United Nations Security Council Resolution 1923

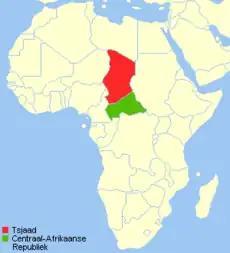
Chad (red) and the Central African Republic (green)

United Nations Security Council Resolution 1923 was adopted unanimously on 25 May 2010, after recalling resolutions 1769 (2007), 1778 (2007), 1834 (2008), 1861 (2009), 1913 (2010) and 1922 (2010). The Council extended the mandate of the United Nations Mission in the Central African Republic and Chad (MINURCAT) for a final time until 31 December 2010, with a complete withdrawal by that date.